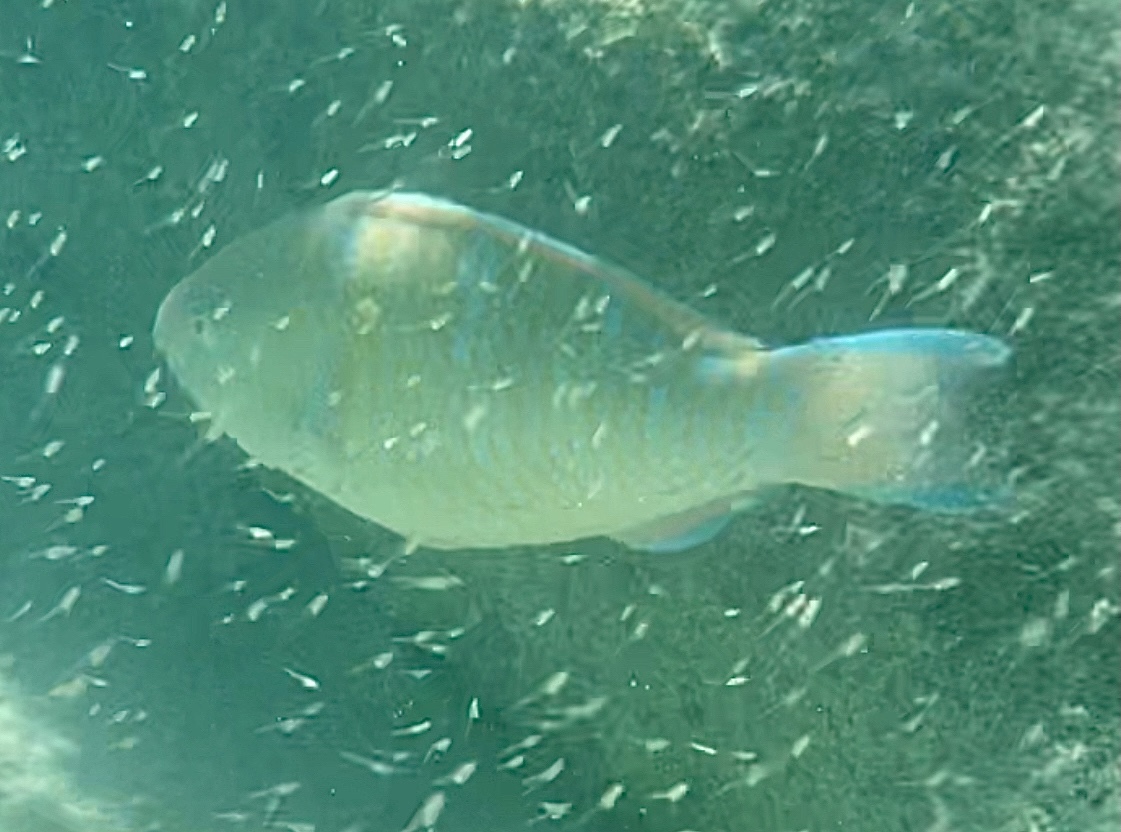
Scarus ghobban (Blue-barred Parrotfish)